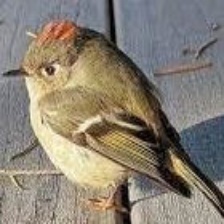
Species: RUBY CROWNED KINGLET
Scientific name: REGULUS CALENDULA